Bahjat Suleiman

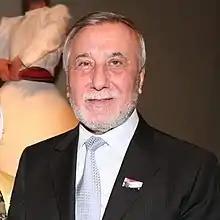

Bahjat Suleiman (194925 February 2021) was a Syrian diplomat and former military officer. He served as the head of the internal branch of the General Intelligence Directorate (GID), also known as Branch 251, in Syria, and was Syria's Ambassador to Jordan from 2009 to 2014. He was instrumental in the accession of Syrian President Bashar al-Assad to the presidency and was considered to be his confidant and mentor, and in his "inner circle."